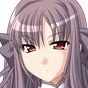
Portrait style: Anime Portrait